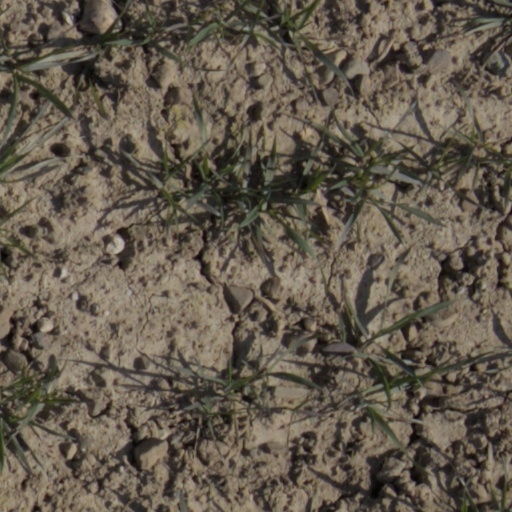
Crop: wheat